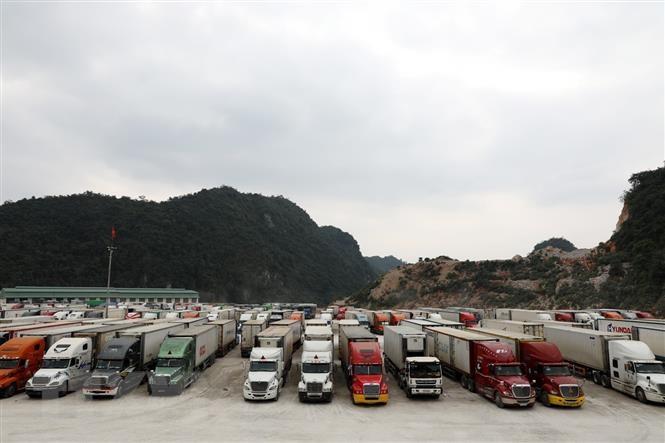
ở trong bãi đỗ có sự xuất hiện của nhiều chiếc xe container